Articulate!

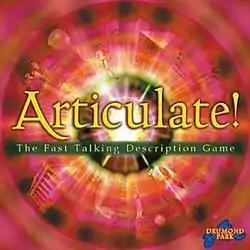
Cover of the board game Articulate.

Articulate! is a board game from Drumond Park, for 4 to 20+ players aged 12 and up, from an original concept by Andrew Bryceson. Articulate! players describe words from six different categories (Object, Nature, Random, Person, Action and World) to their team as quickly as possible. The teams move round the board based on the number of words correctly guessed and occasional spinner bonuses. The object of the game is to be the first team to get around the board to the finish space.